Fallout shelter

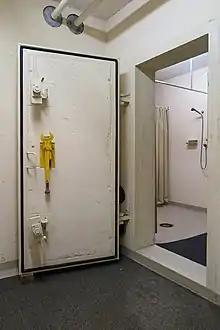
Door of a public fallout shelter in Switzerland (2014).

Switzerland built an extensive network of fallout shelters, not only through extra hardening of government buildings such as schools, but also through a building regulation requiring nuclear shelters in residential buildings since the 1960s (the first legal basis in this sense dates from 4 October 1963). Later, the law ensured that all residential buildings built after 1978 contained a nuclear shelter able to withstand a blast from a 12-megaton explosion at a distance of 700 metres. The "Federal Law on the Protection of the Population and Civil Protection" still requires that every inhabitant should have a place in a shelter close to where they live.